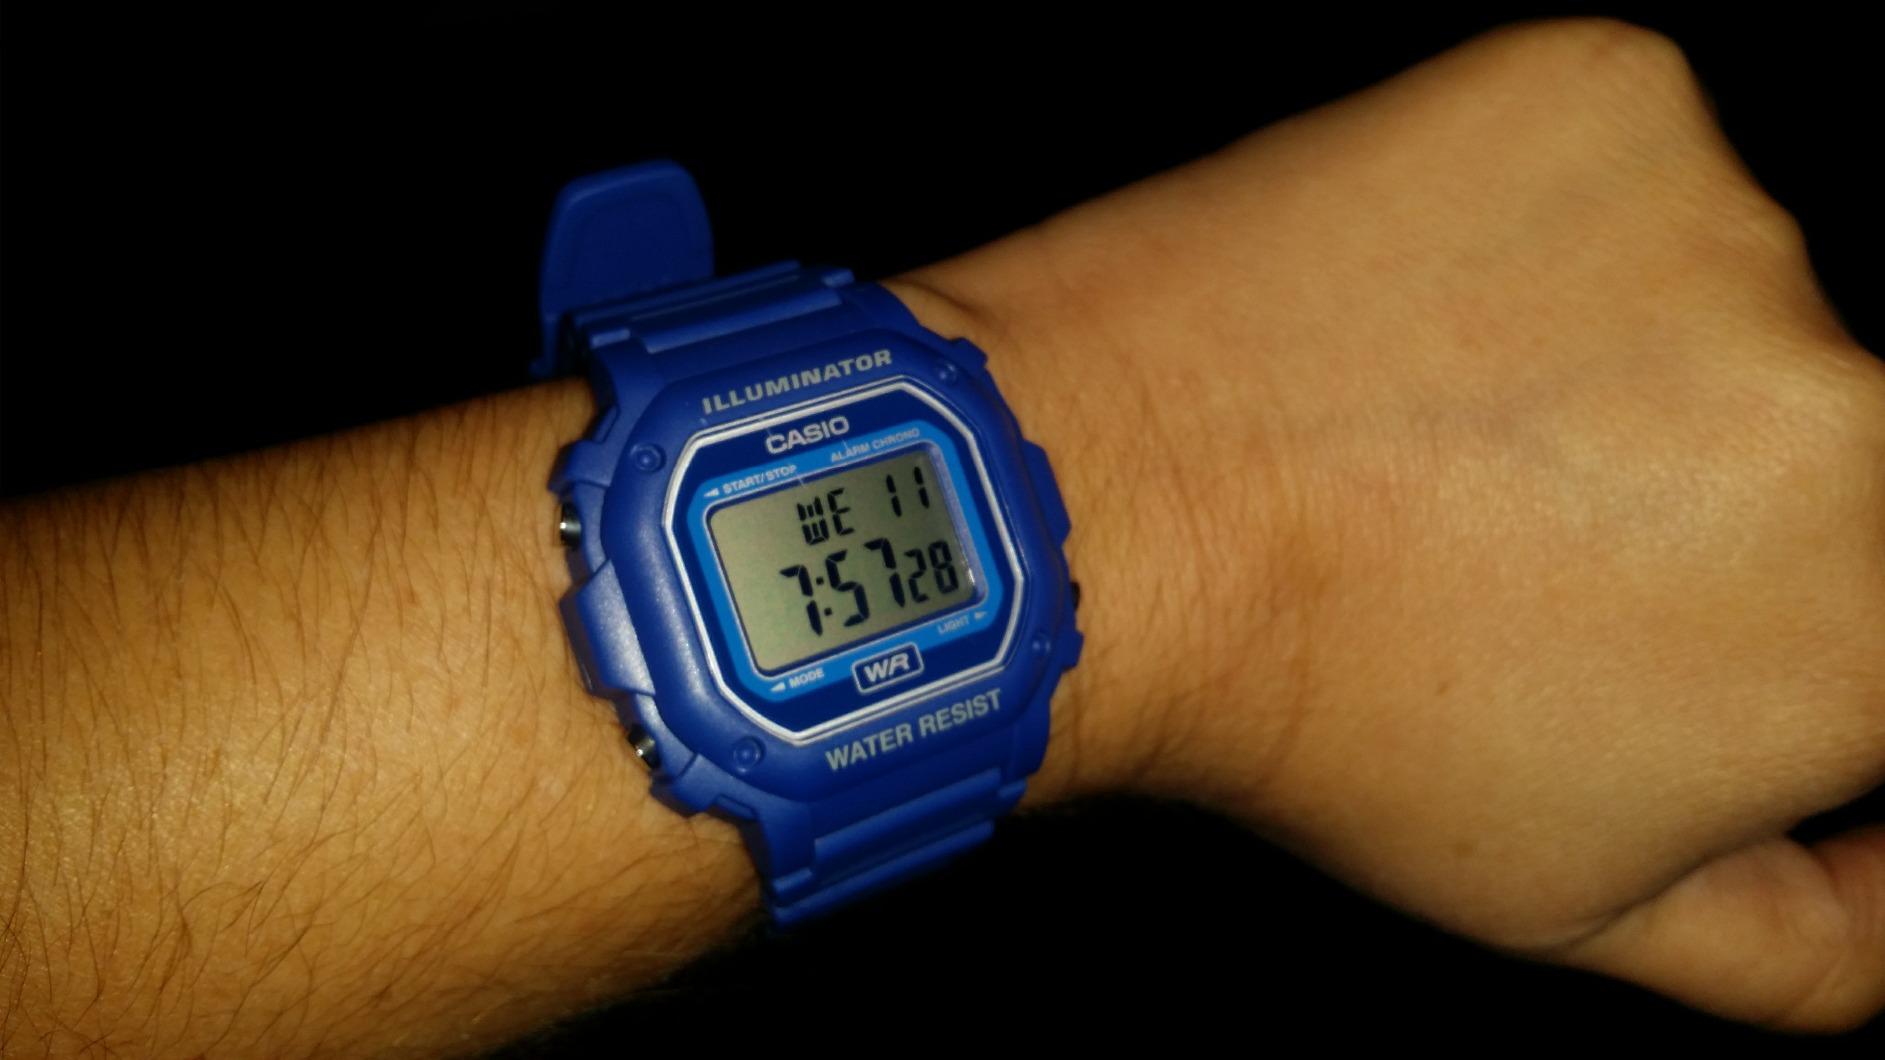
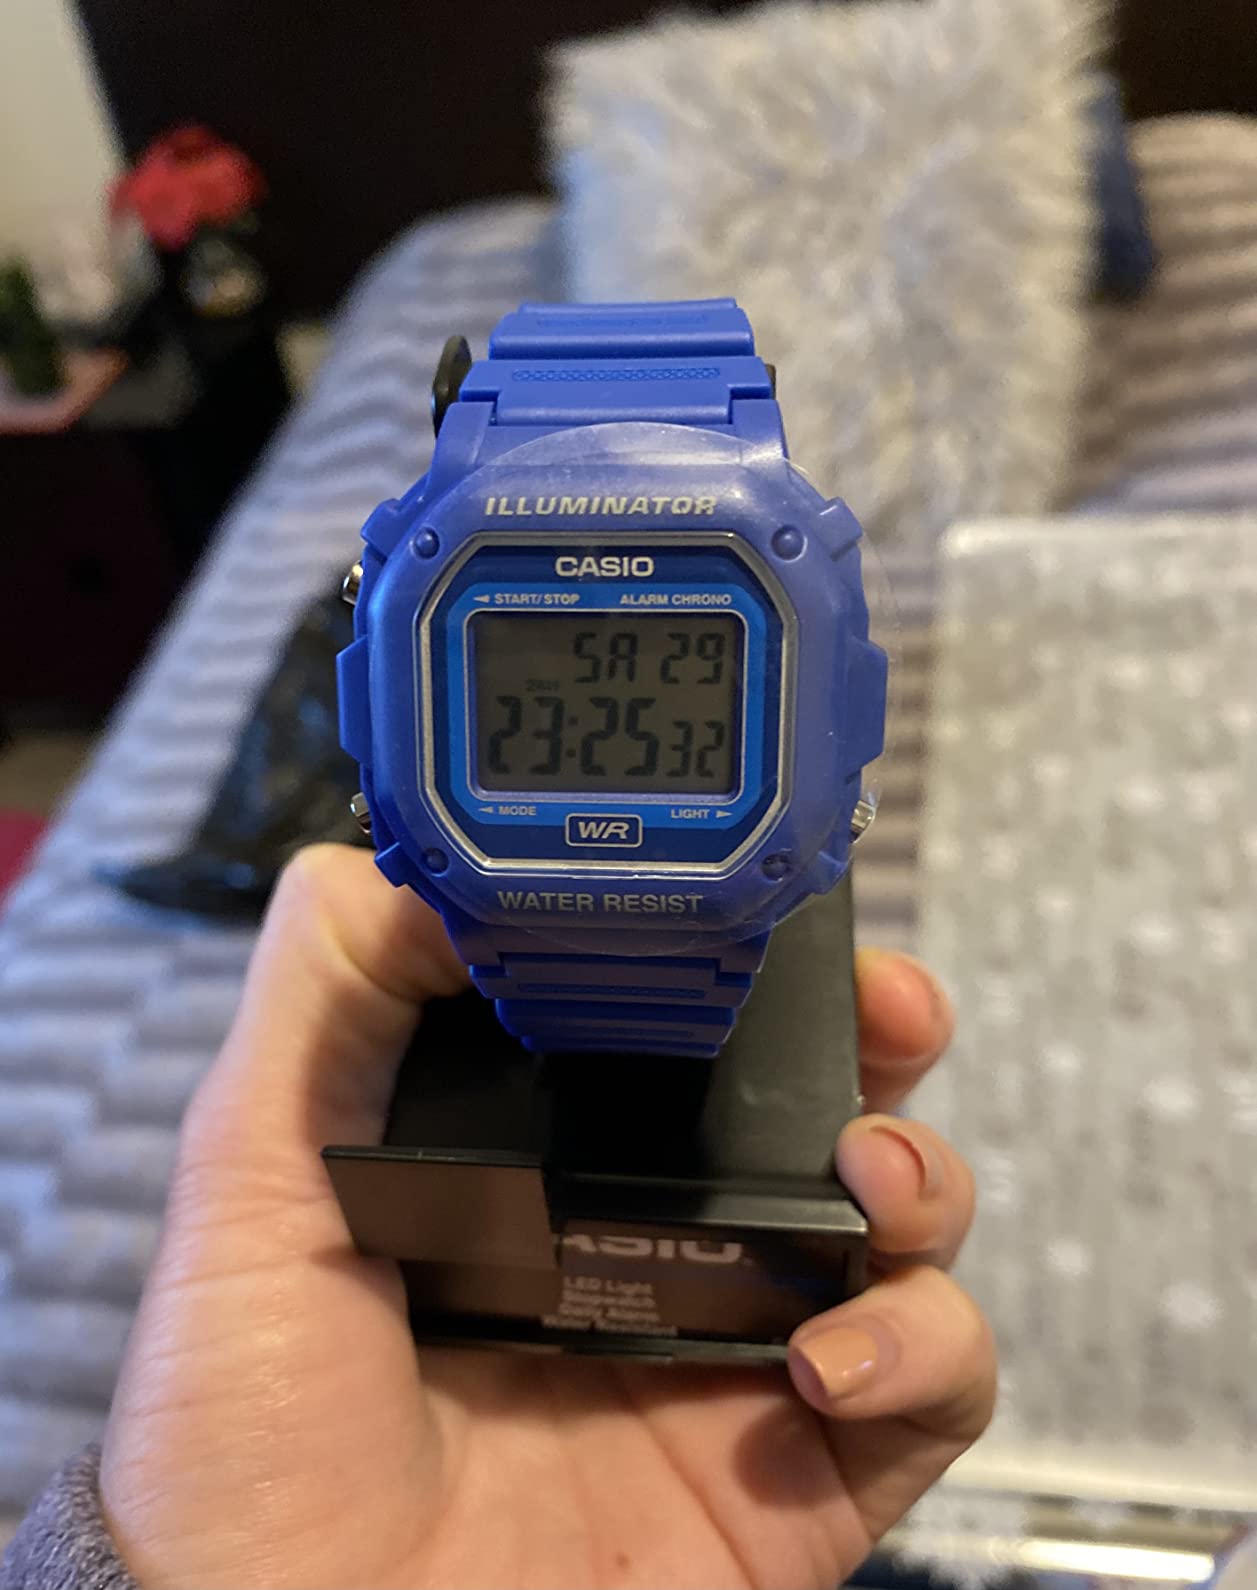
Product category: accessories_watch
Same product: yes